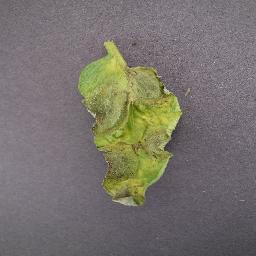
Label: Tomato___Late_blight